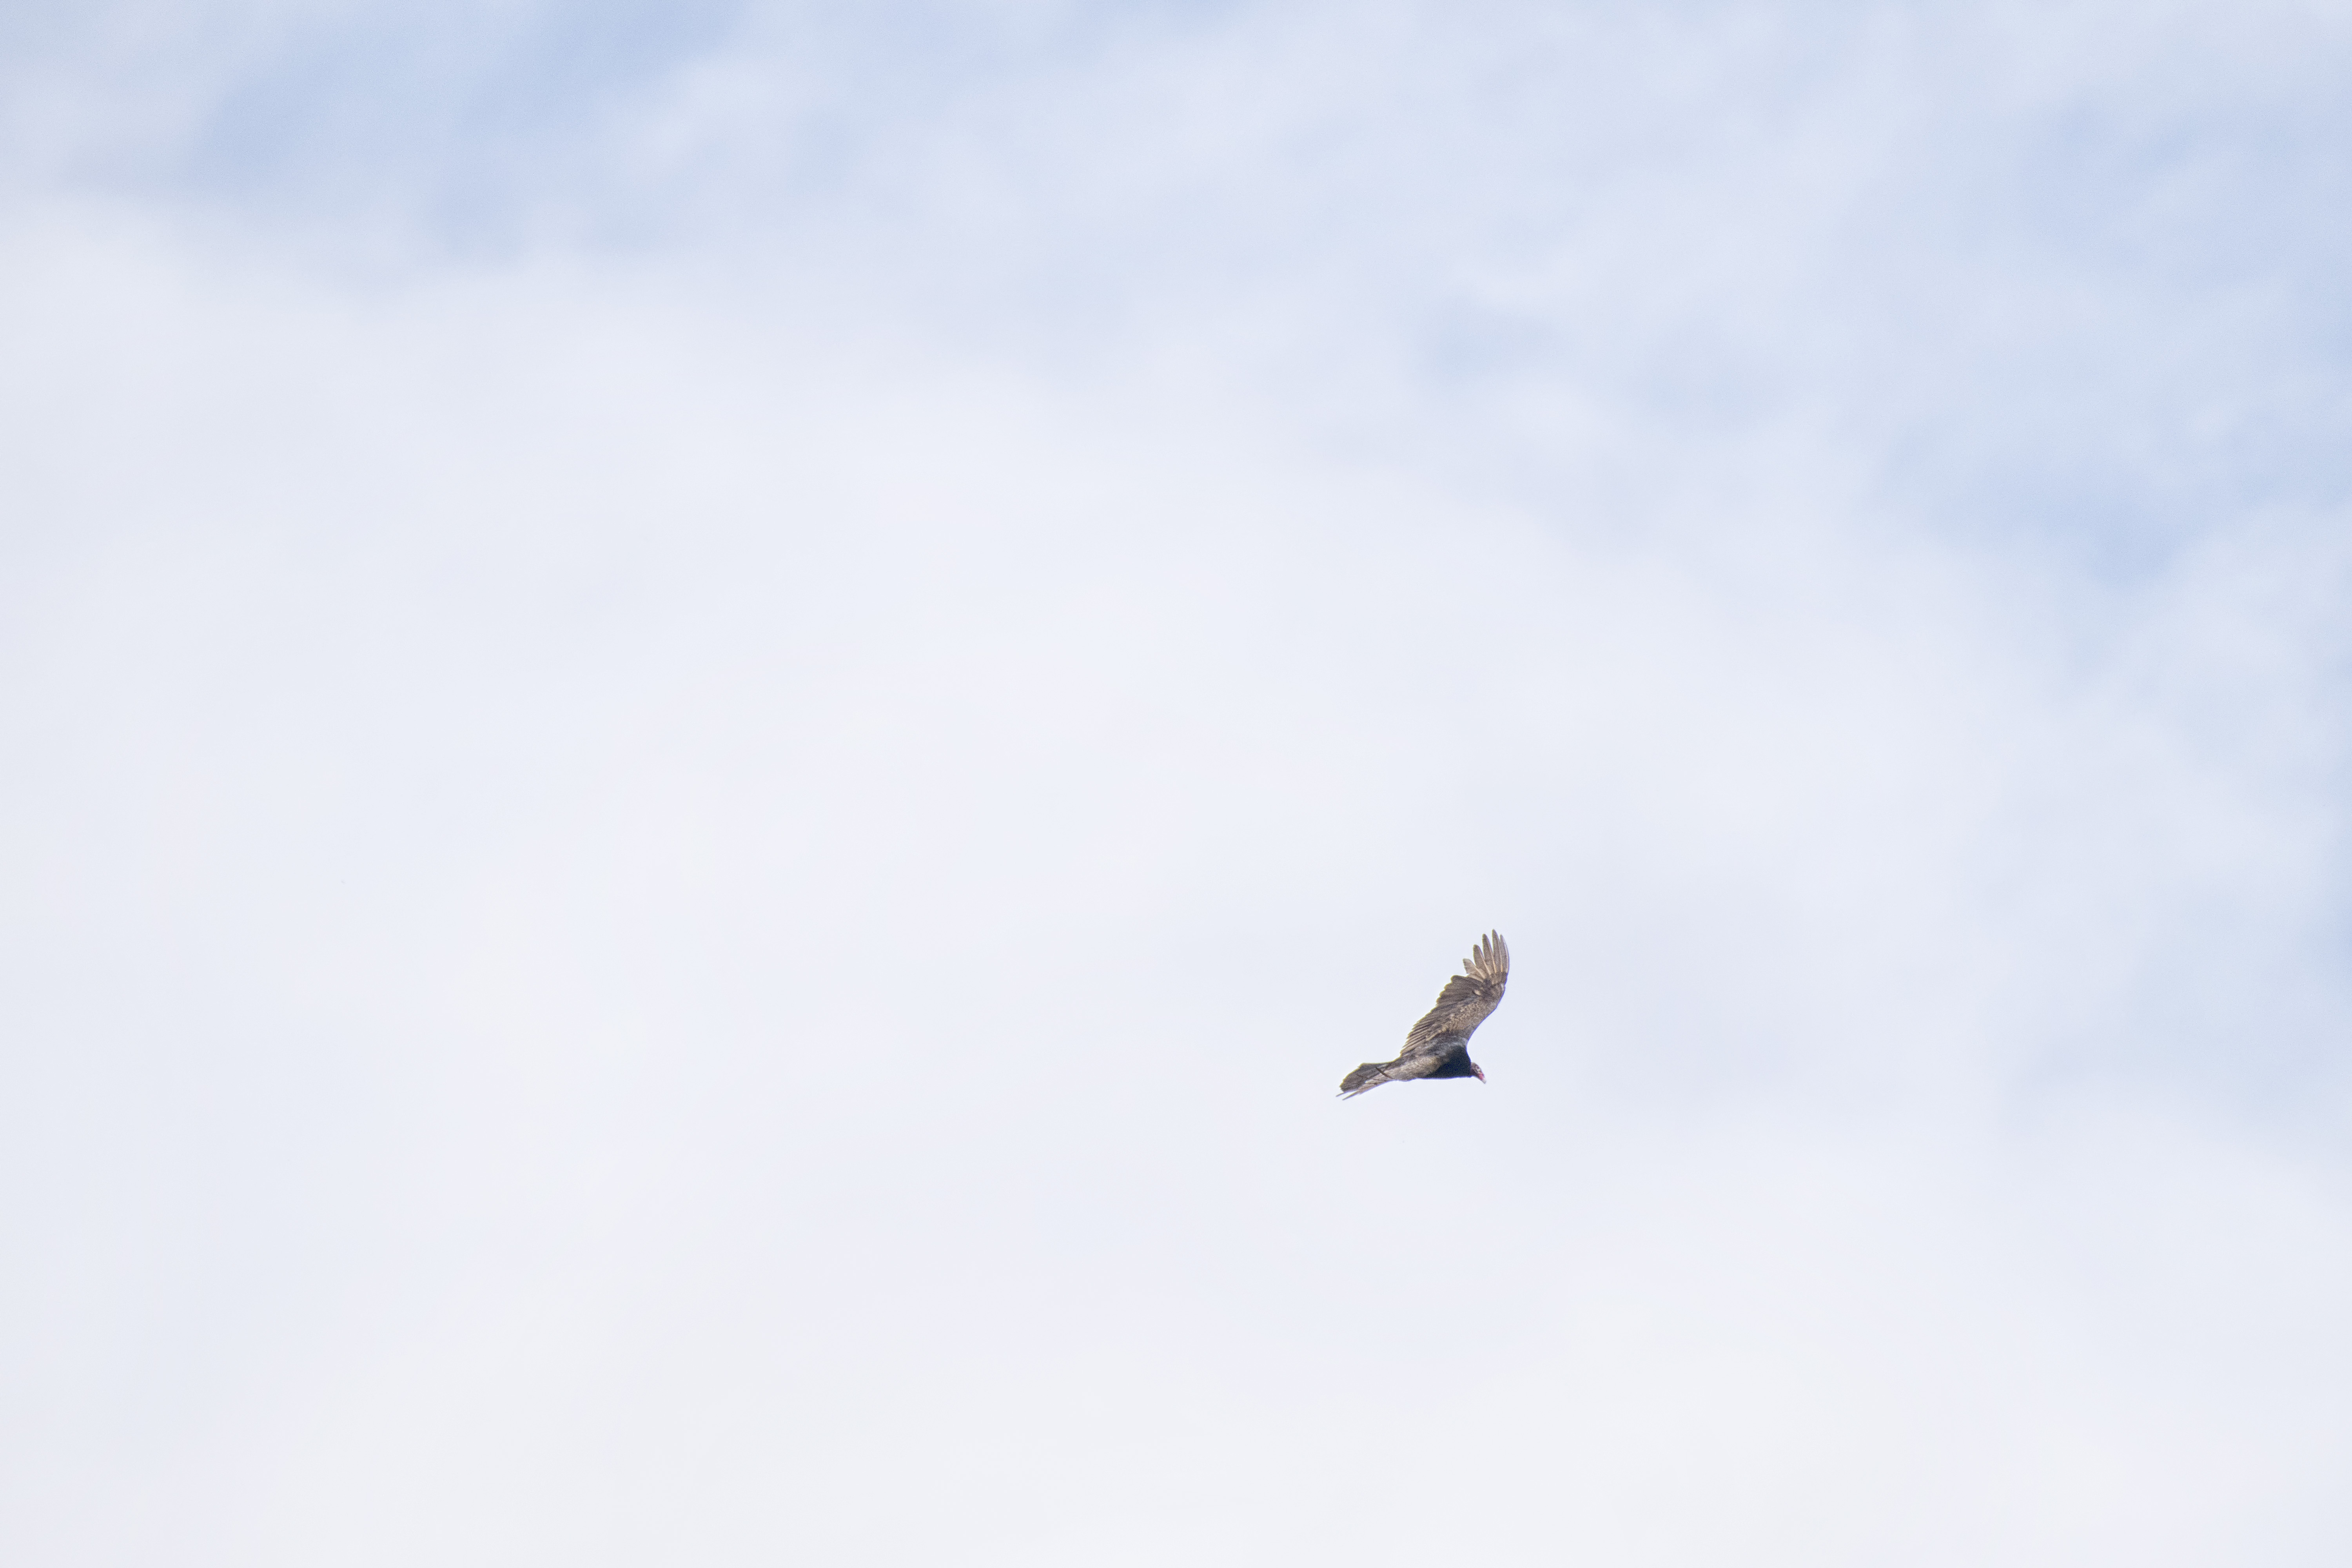
bird, wing, sky, flight, canada, turkey, a, rouge, tte, quebec, vulture, sherbrooke, oiseau, urubu, atmosphere of earth